Porter Square

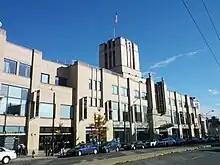
University Hall

Lesley University continues to expand in the Porter Square neighborhood, with the relocation of its College of Art and Design to the North Prospect Church and a new building built on the church's former site at the corner of Massachusetts Avenue and Roseland Street.